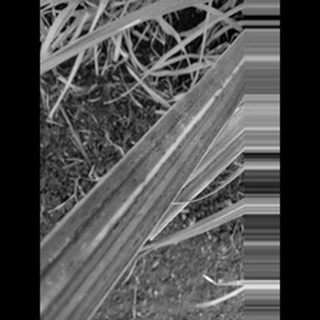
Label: sugarcane_rust